Ludwigsvorstadt-Isarvorstadt

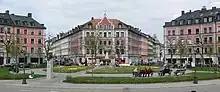
Gärtnerplatz

The centrepiece of this quarter is the eponymous "Gärtnerplatz", a landscaped urban square arranged as a roundabout. The square is home to cafés, bars, The Seven, and the Staatstheater am Gärtnerplatz, one of Munich's prime theatre locations.